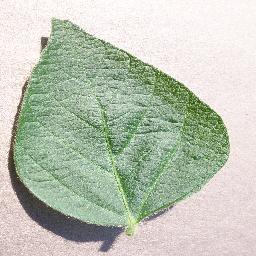
Label: Soybean___healthy